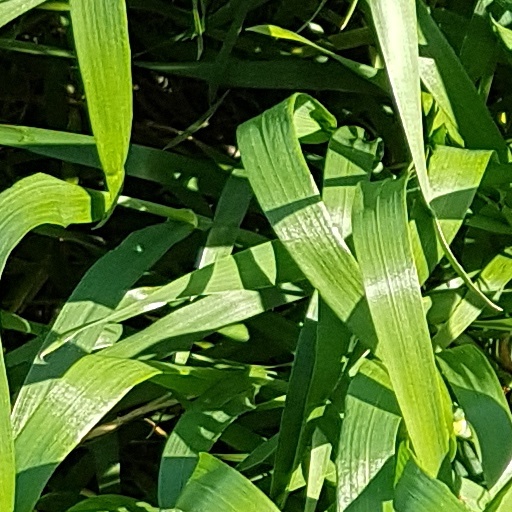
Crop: wheat